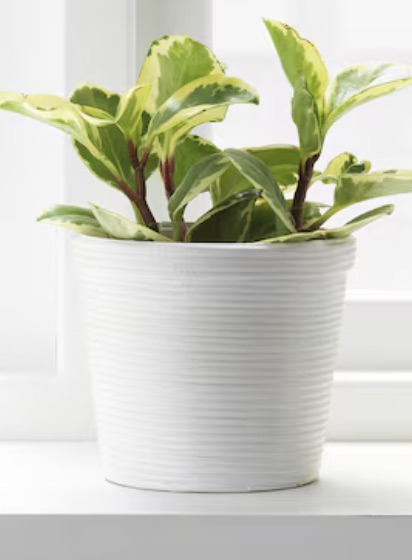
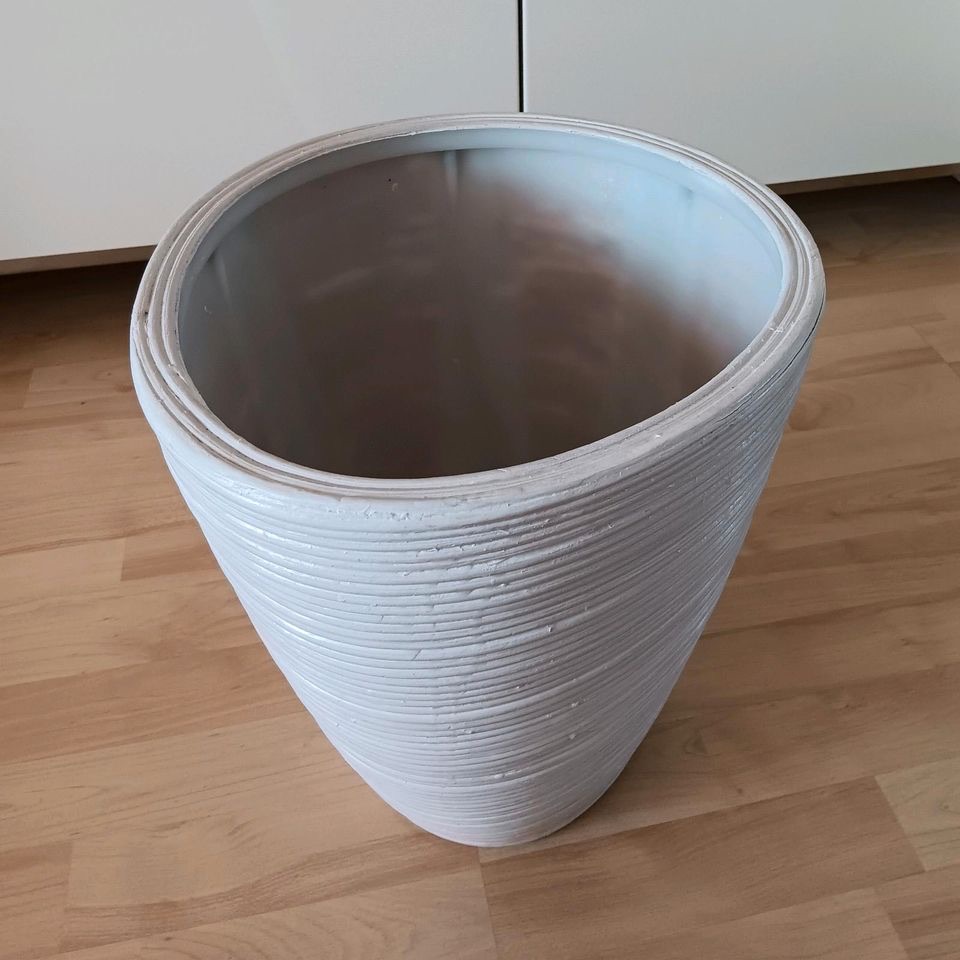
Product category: misc
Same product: yes